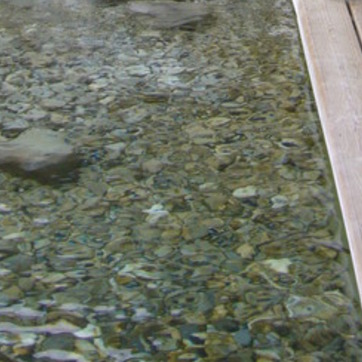
Material: water